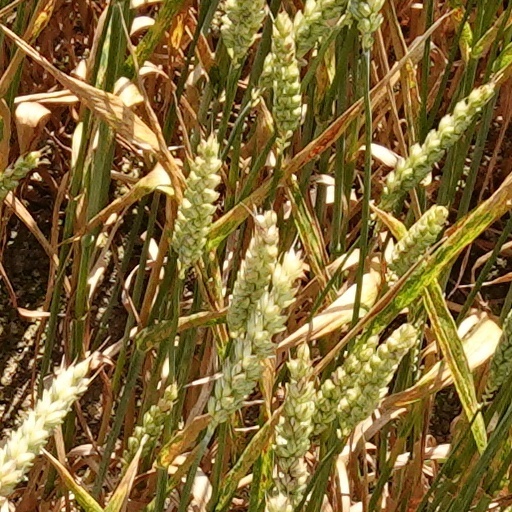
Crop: wheat